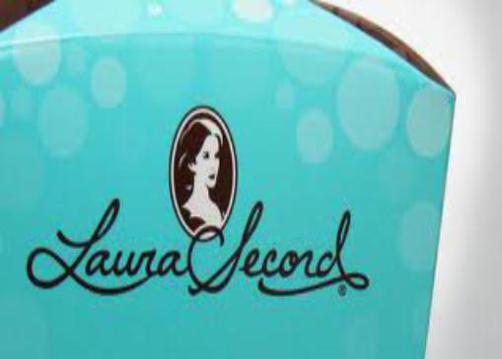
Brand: laura secord chocolates
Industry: Food